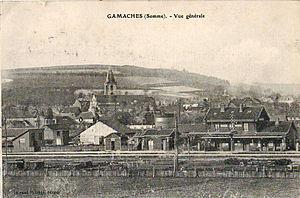
Carte postale ancienne éditée par Legrand Philippe
Gamaches est une commune française située dans le département de la Somme, en région Hauts-de-France.